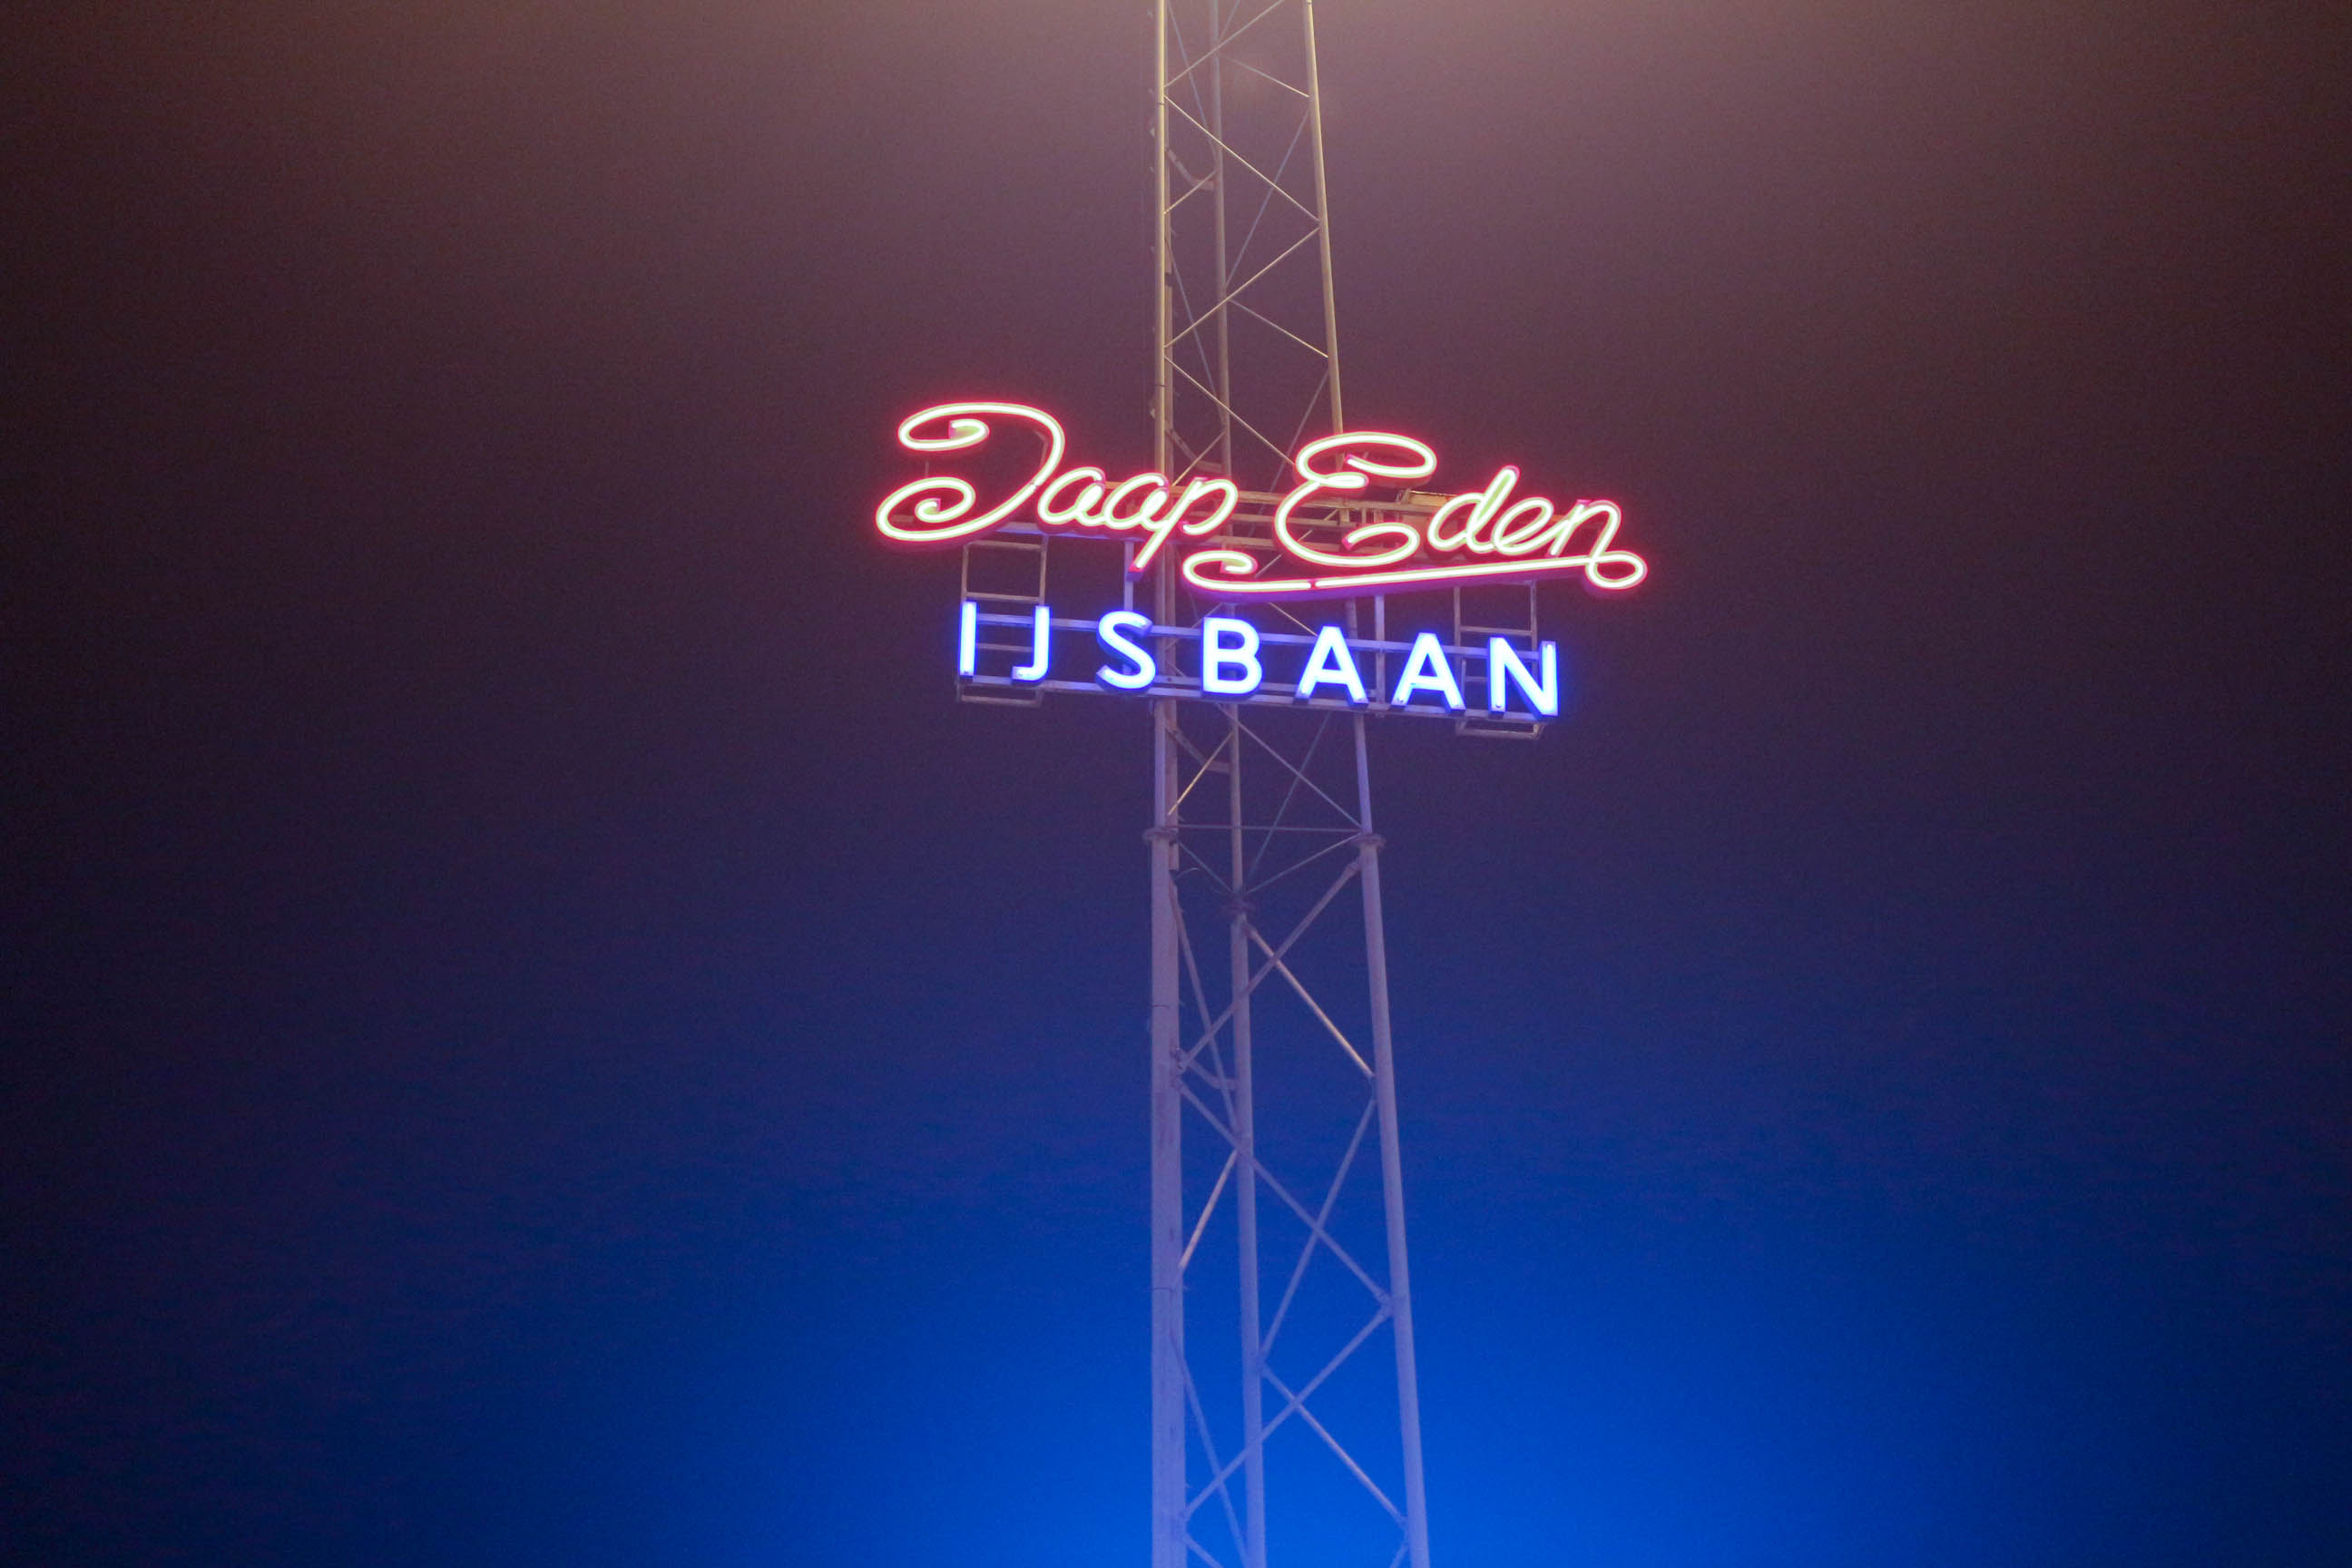
amsterdam, ice court, neon, light, neon sign, electric blue, sky, electronic signage, font, technology, signage, graphic design